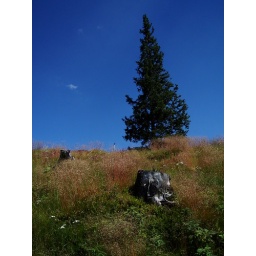
A tree against dark blue